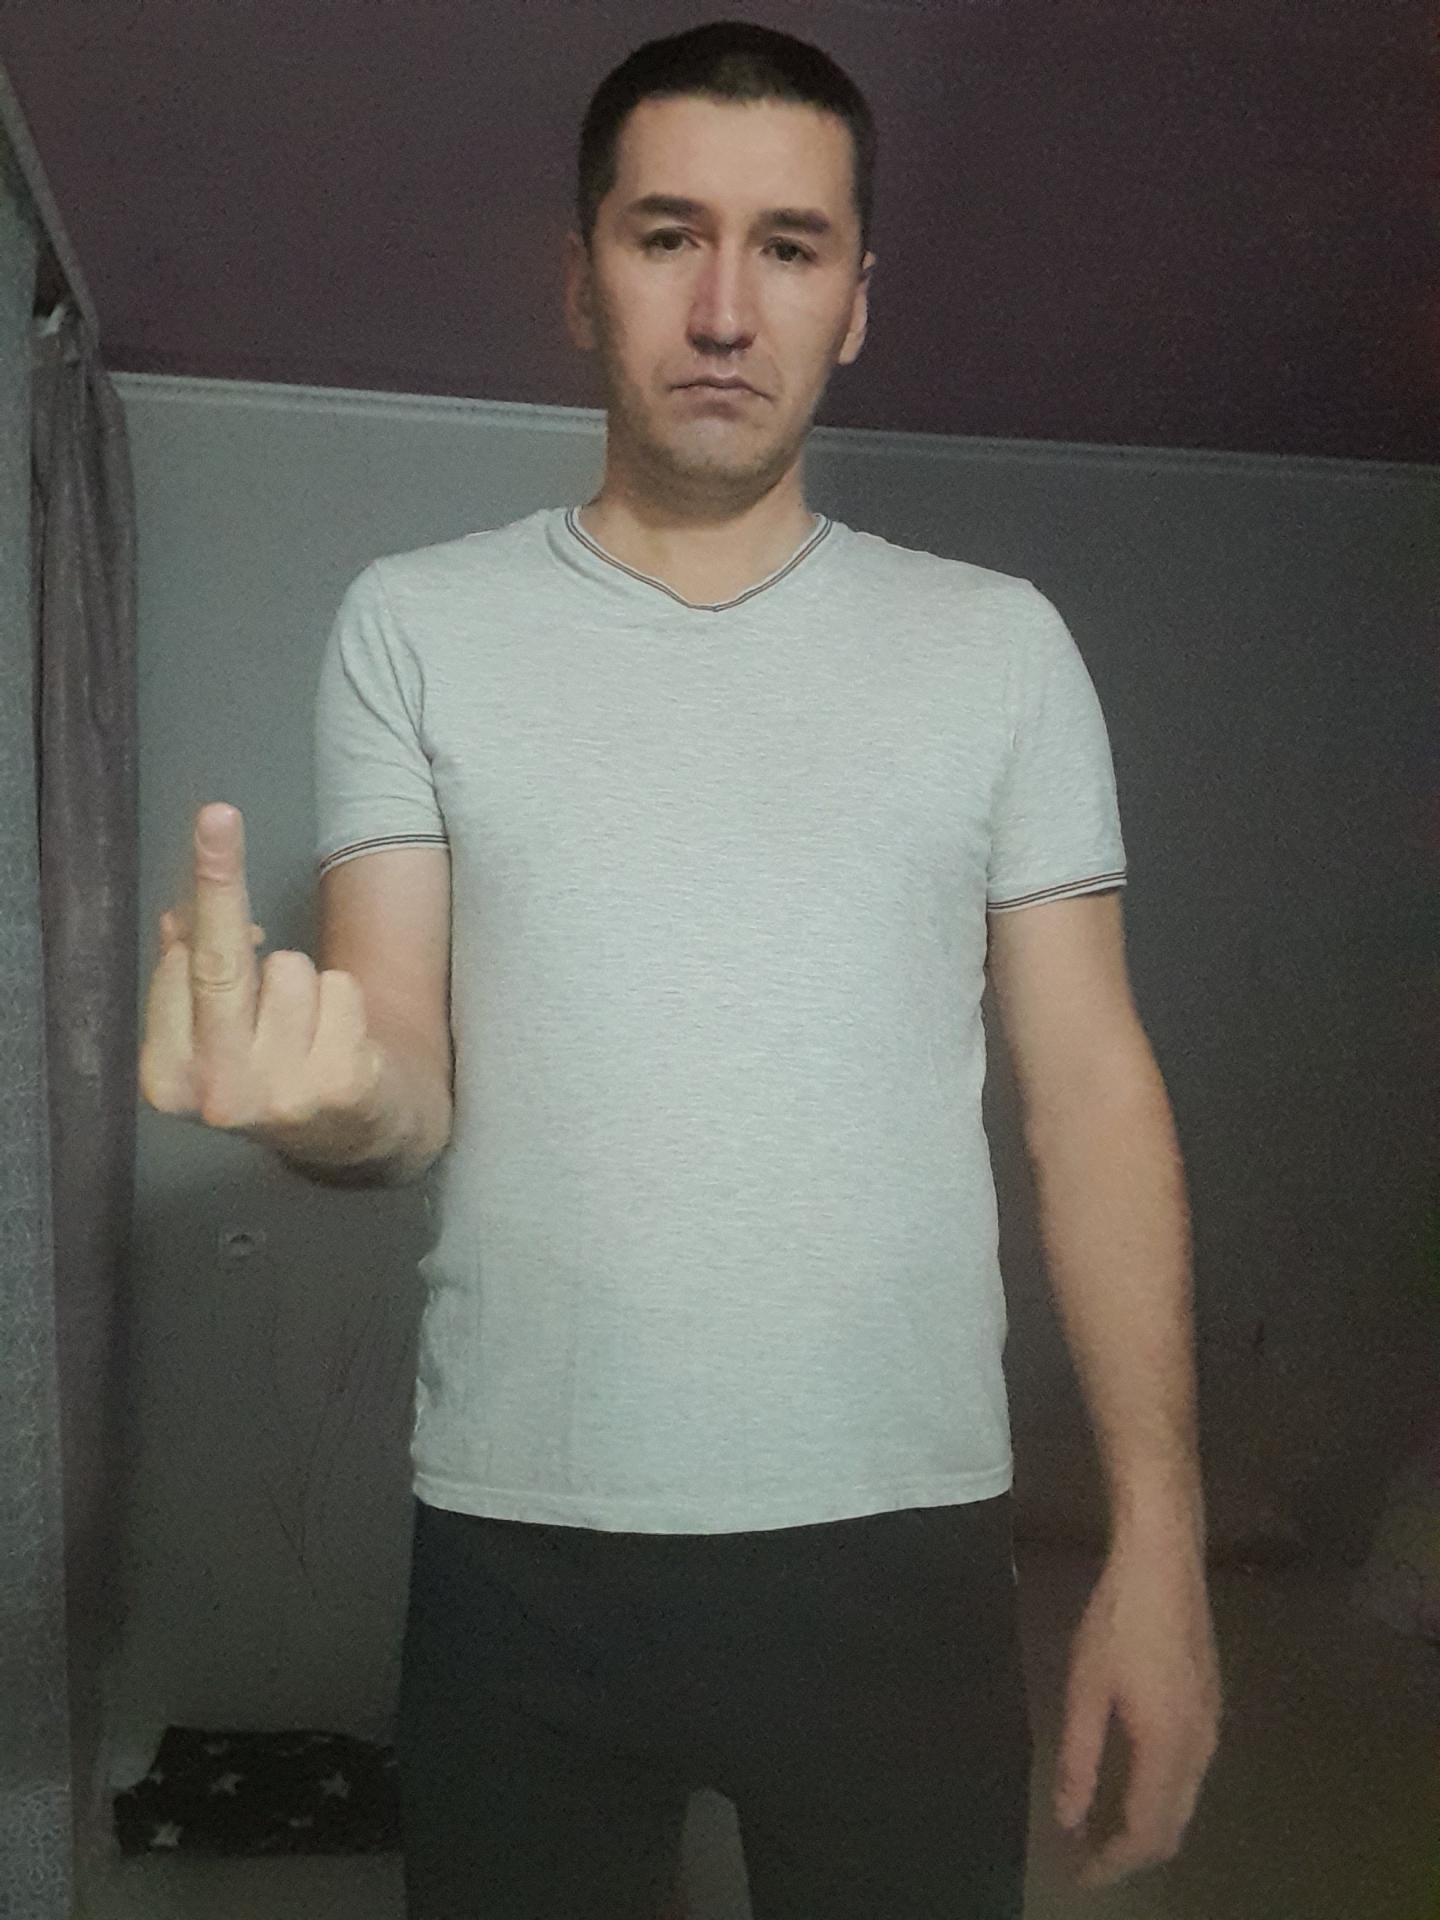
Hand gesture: middle_finger